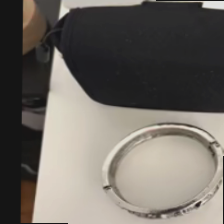
Label: has bracelet mod